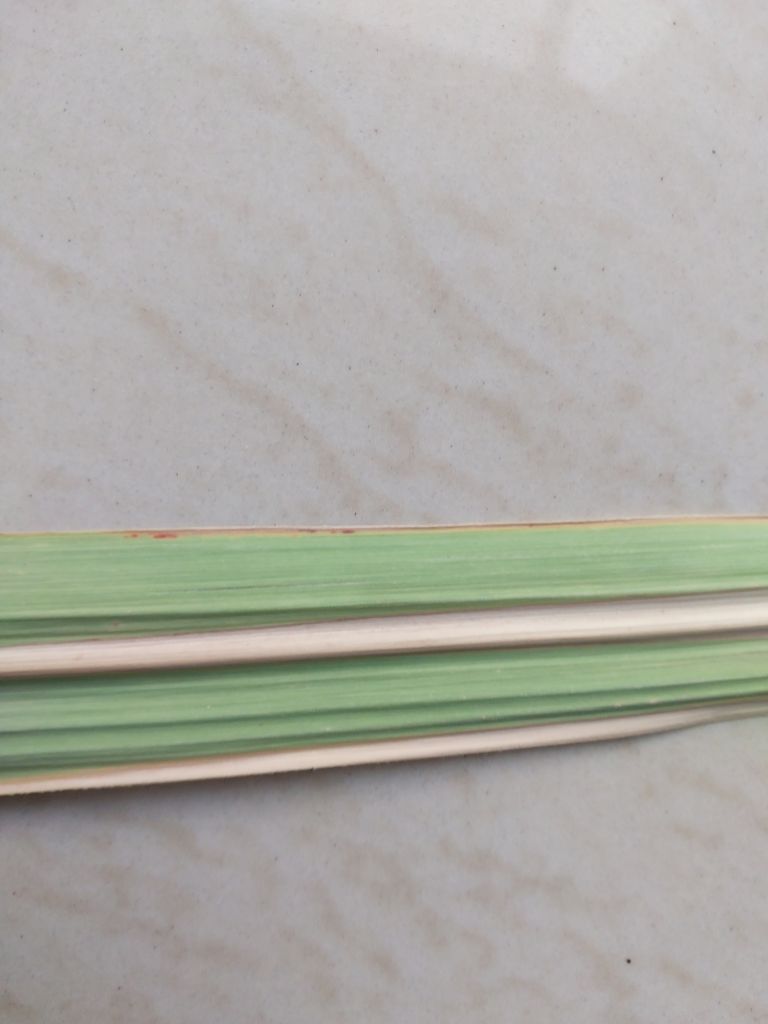
Label: Banded Chlorosis